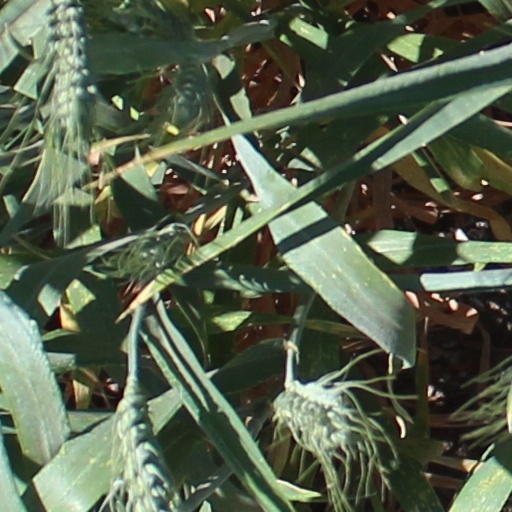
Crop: wheat